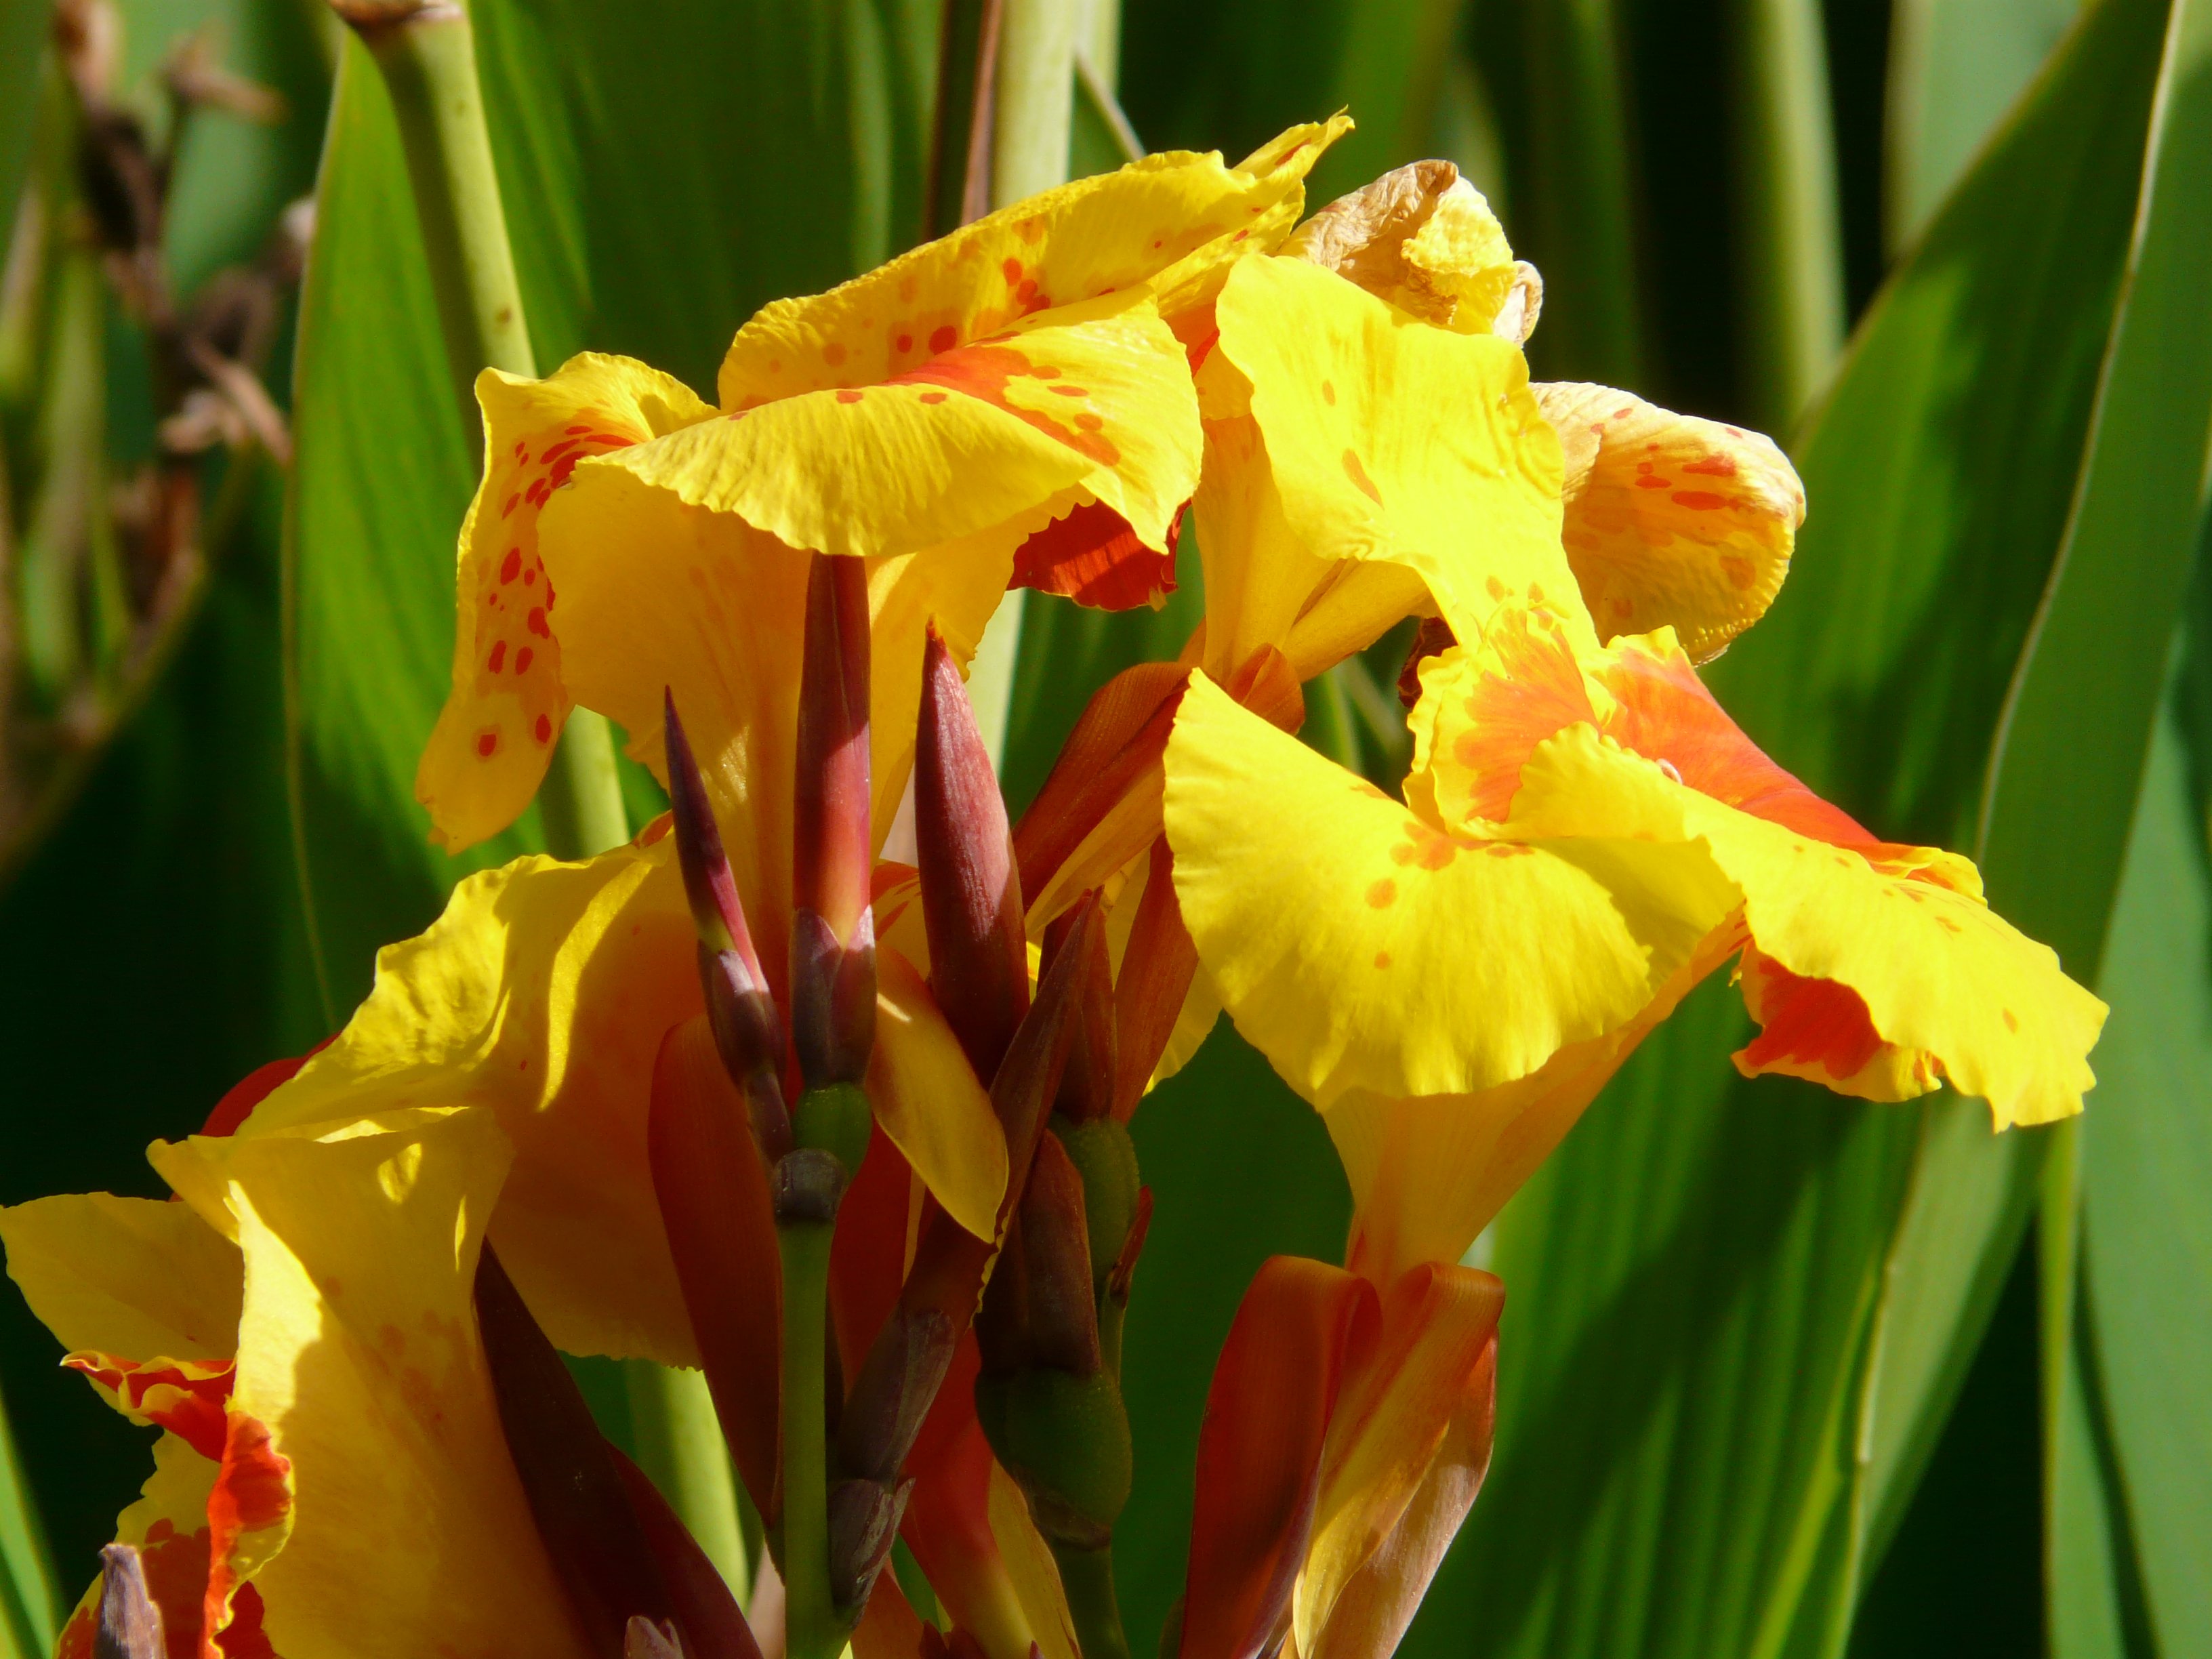
flower, yellow, plant, canna family, flora, botany, iris, land plant, flowering plant, canna lily, iris family, petal, daylily, macro photography, gladiolus, plant stem